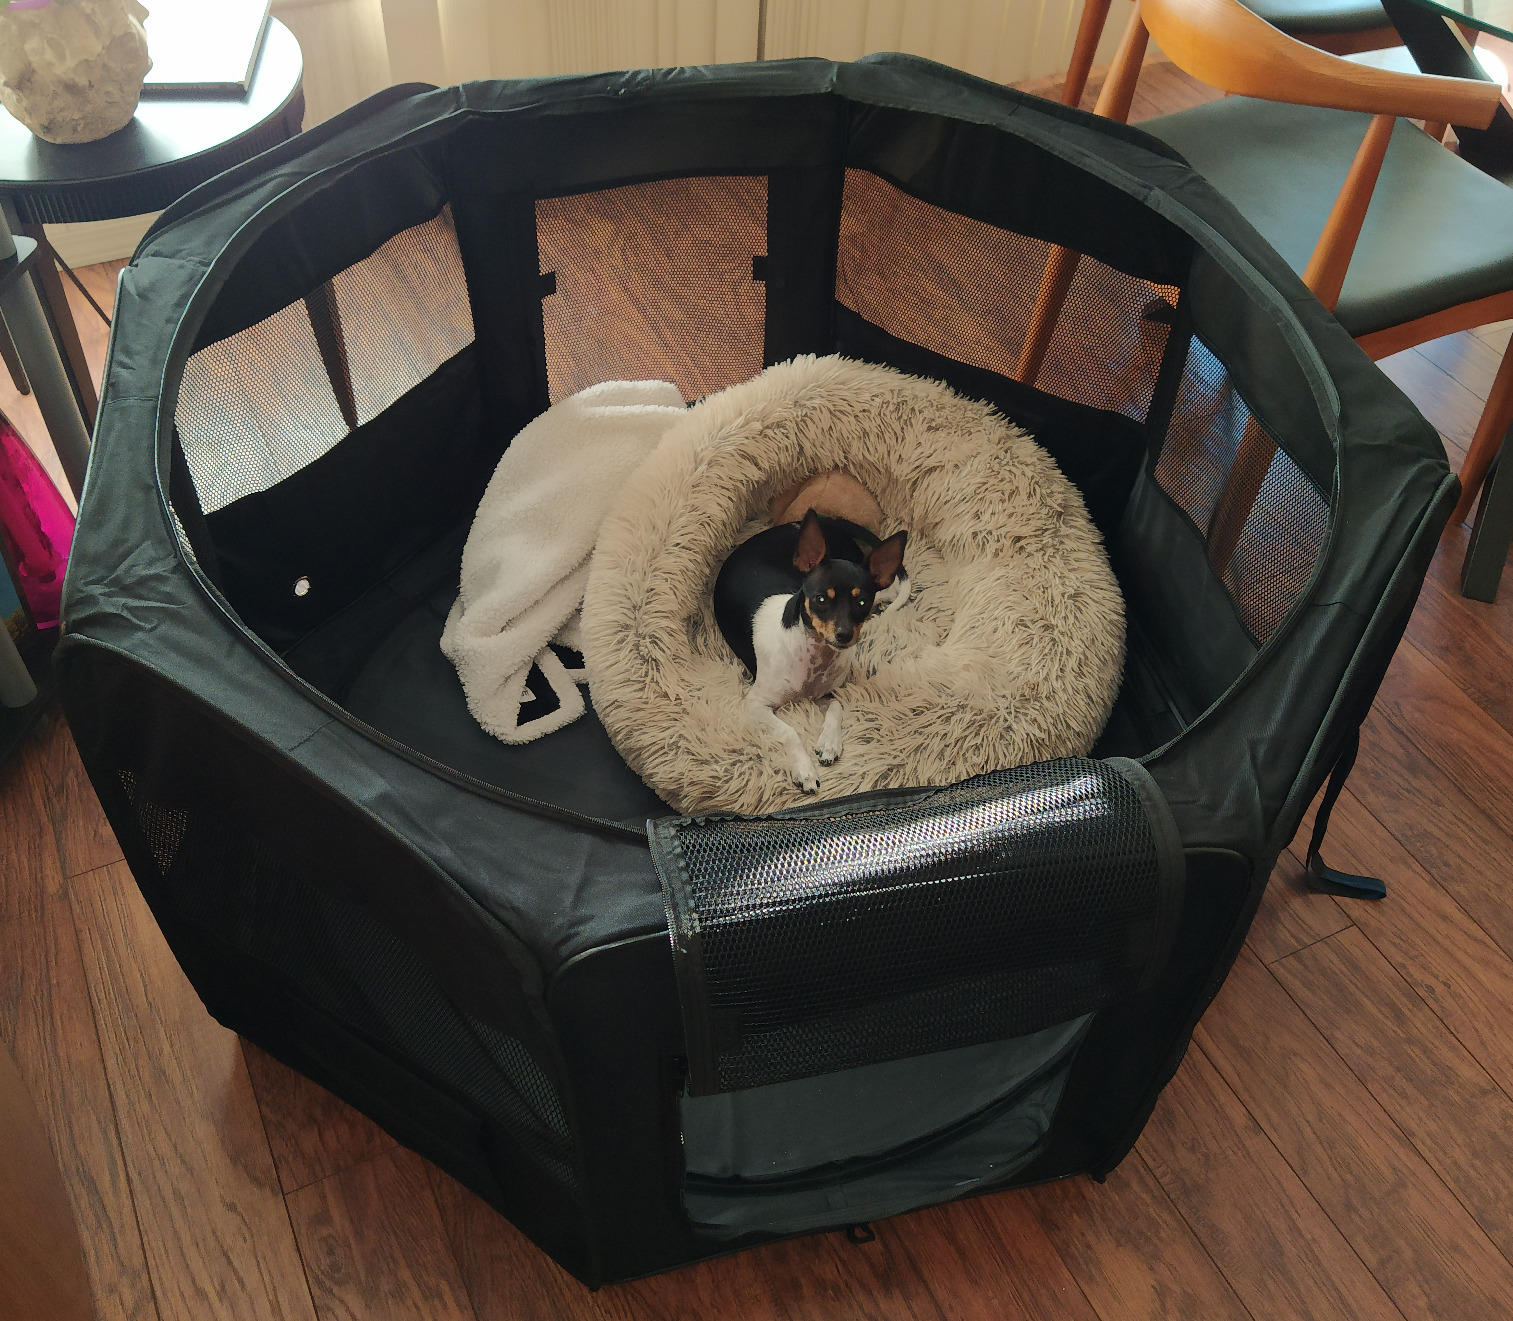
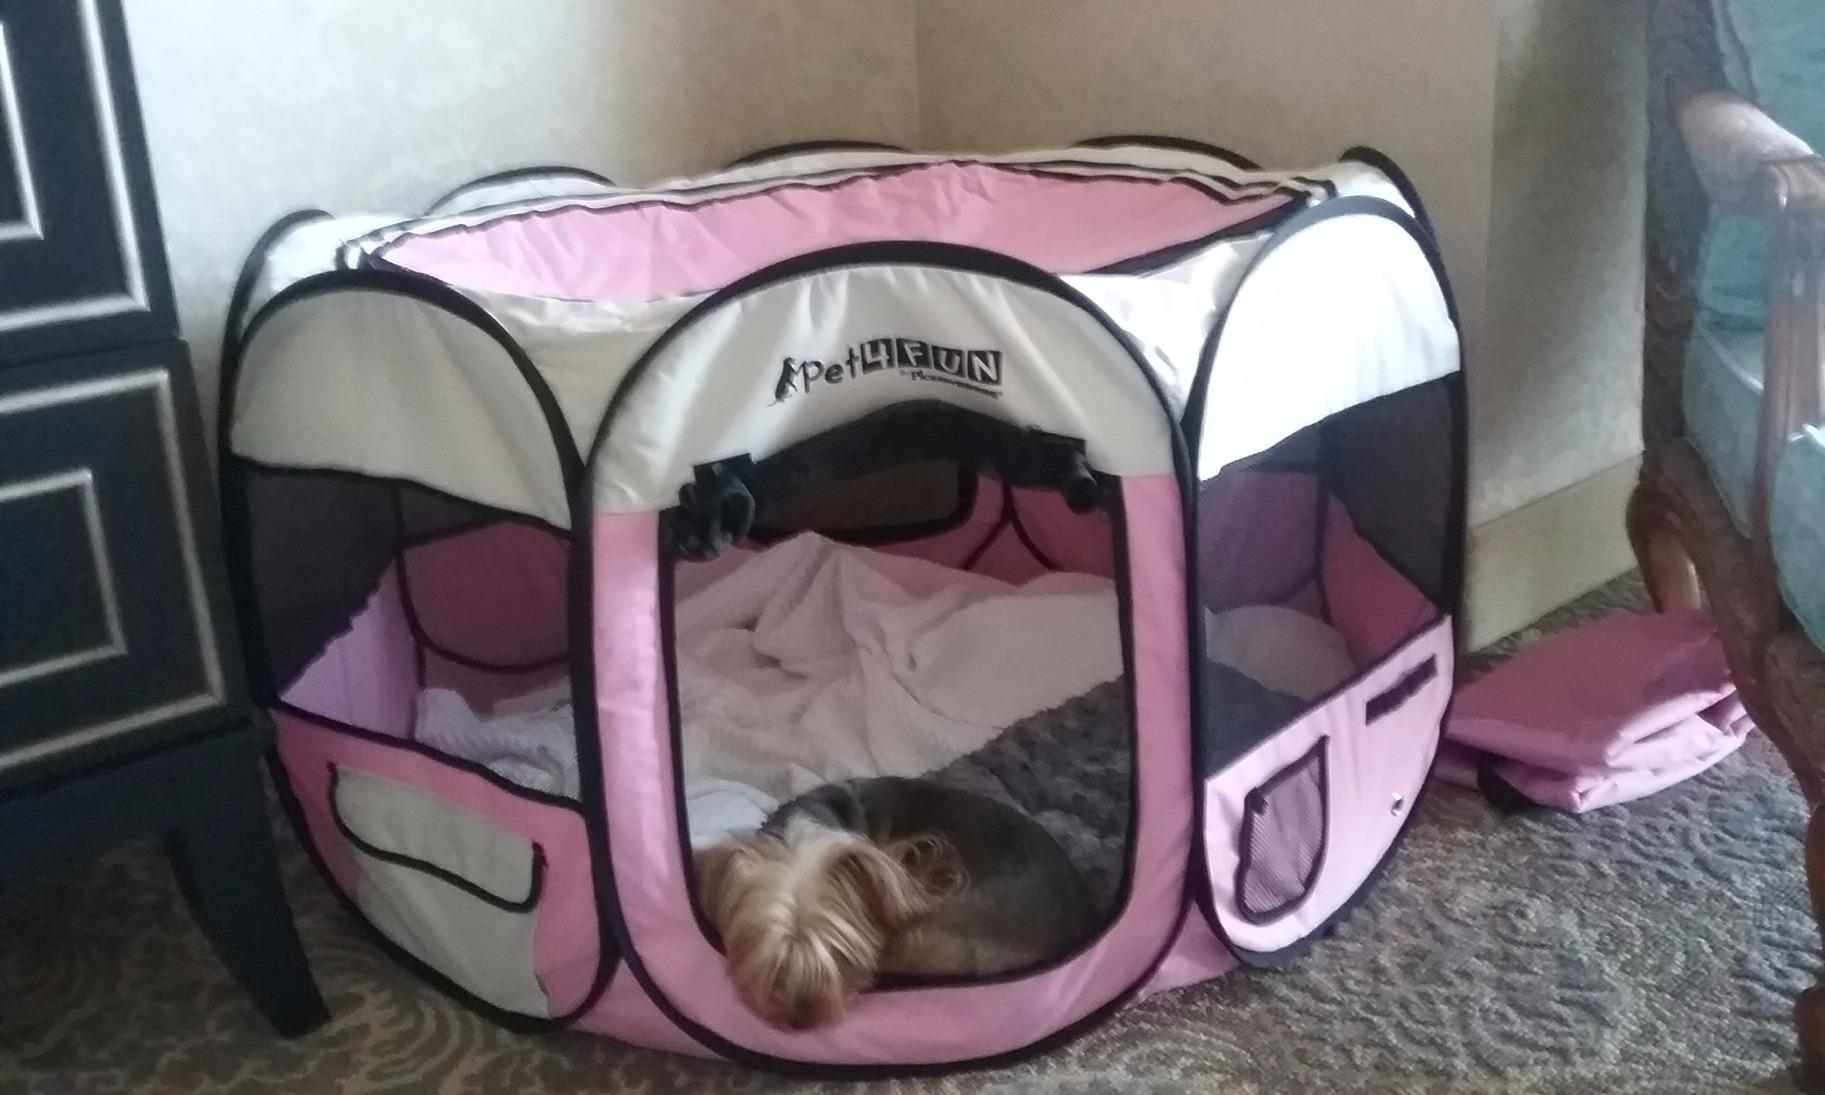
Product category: items_kennel
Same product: no